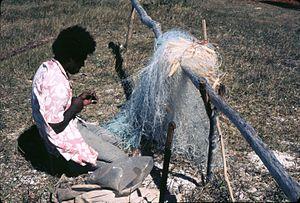
Le peuple kanak est un peuple autochtone mélanésien français de Nouvelle-Calédonie dans le Pacifique Sud. Il constitue la population majoritaire de la province Nord et de la province des îles Loyauté.